Minot, North Dakota

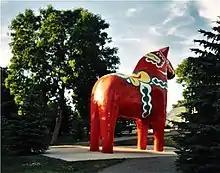
The "Dala horse" in the Scandinavian Heritage Park

The 2011 Souris River flood caused extensive damage throughout the Souris River Valley. On June 21, 2011, KXMC-TV reported that a flood of historic proportions was imminent in the valley, largely due to large dam releases upstream. Around 12,000 people were evacuated. On June 26, flooding exceeded previous records when the river crested at above sea level, above the previous record set in 1881. It is estimated that 20% of Minot sustained damage from the flood; this figure includes over 4,100 homes that were in some way affected, 2,376 extensively damaged, and 805 damaged beyond repair. Burlington was also severely damaged during this time.